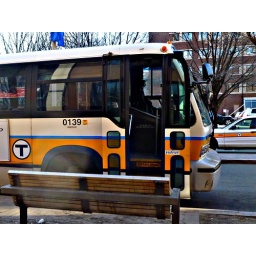
bus 0139 in Cambridge waiting for passengers.  The T vehicle across the street must be &amp;quot;The Ride.&amp;quot;